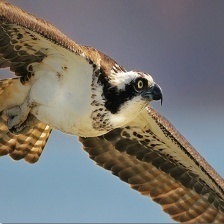
Species: OSPREY
Scientific name: PANDION HALIAETUS